Panjab football team

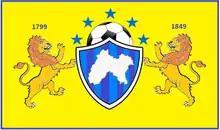
Panjab football team flag

The Panjab FA was founded in 2014 with the primary aim of establishing a team to represent the community of the Punjab across the world. The Punjab region is an area that stretches across parts of eastern Pakistan and northern India, and the association has aligned itself within the boundaries of this area, as represented by the Sikh Empire under Maharaja Ranjit Singh in the 19th century. To this end, the association applied for membership of the Confederation of Independent Football Associations (ConIFA), an international body designed to allow nations, unrecognised states, minorities, stateless peoples and others ineligible to join FIFA to take part in competitive international football. The Panjab FA joined ConIFA on 7 April 2014.